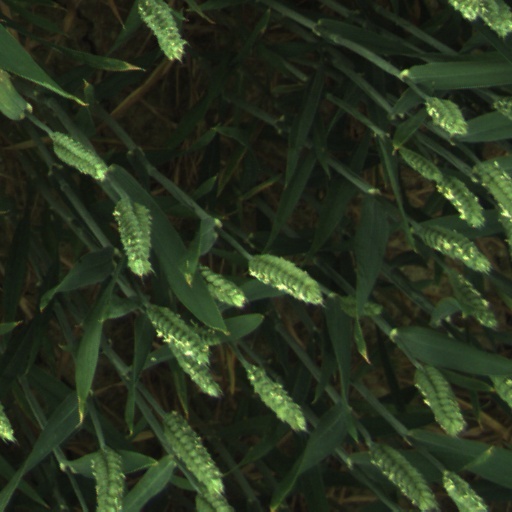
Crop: wheat